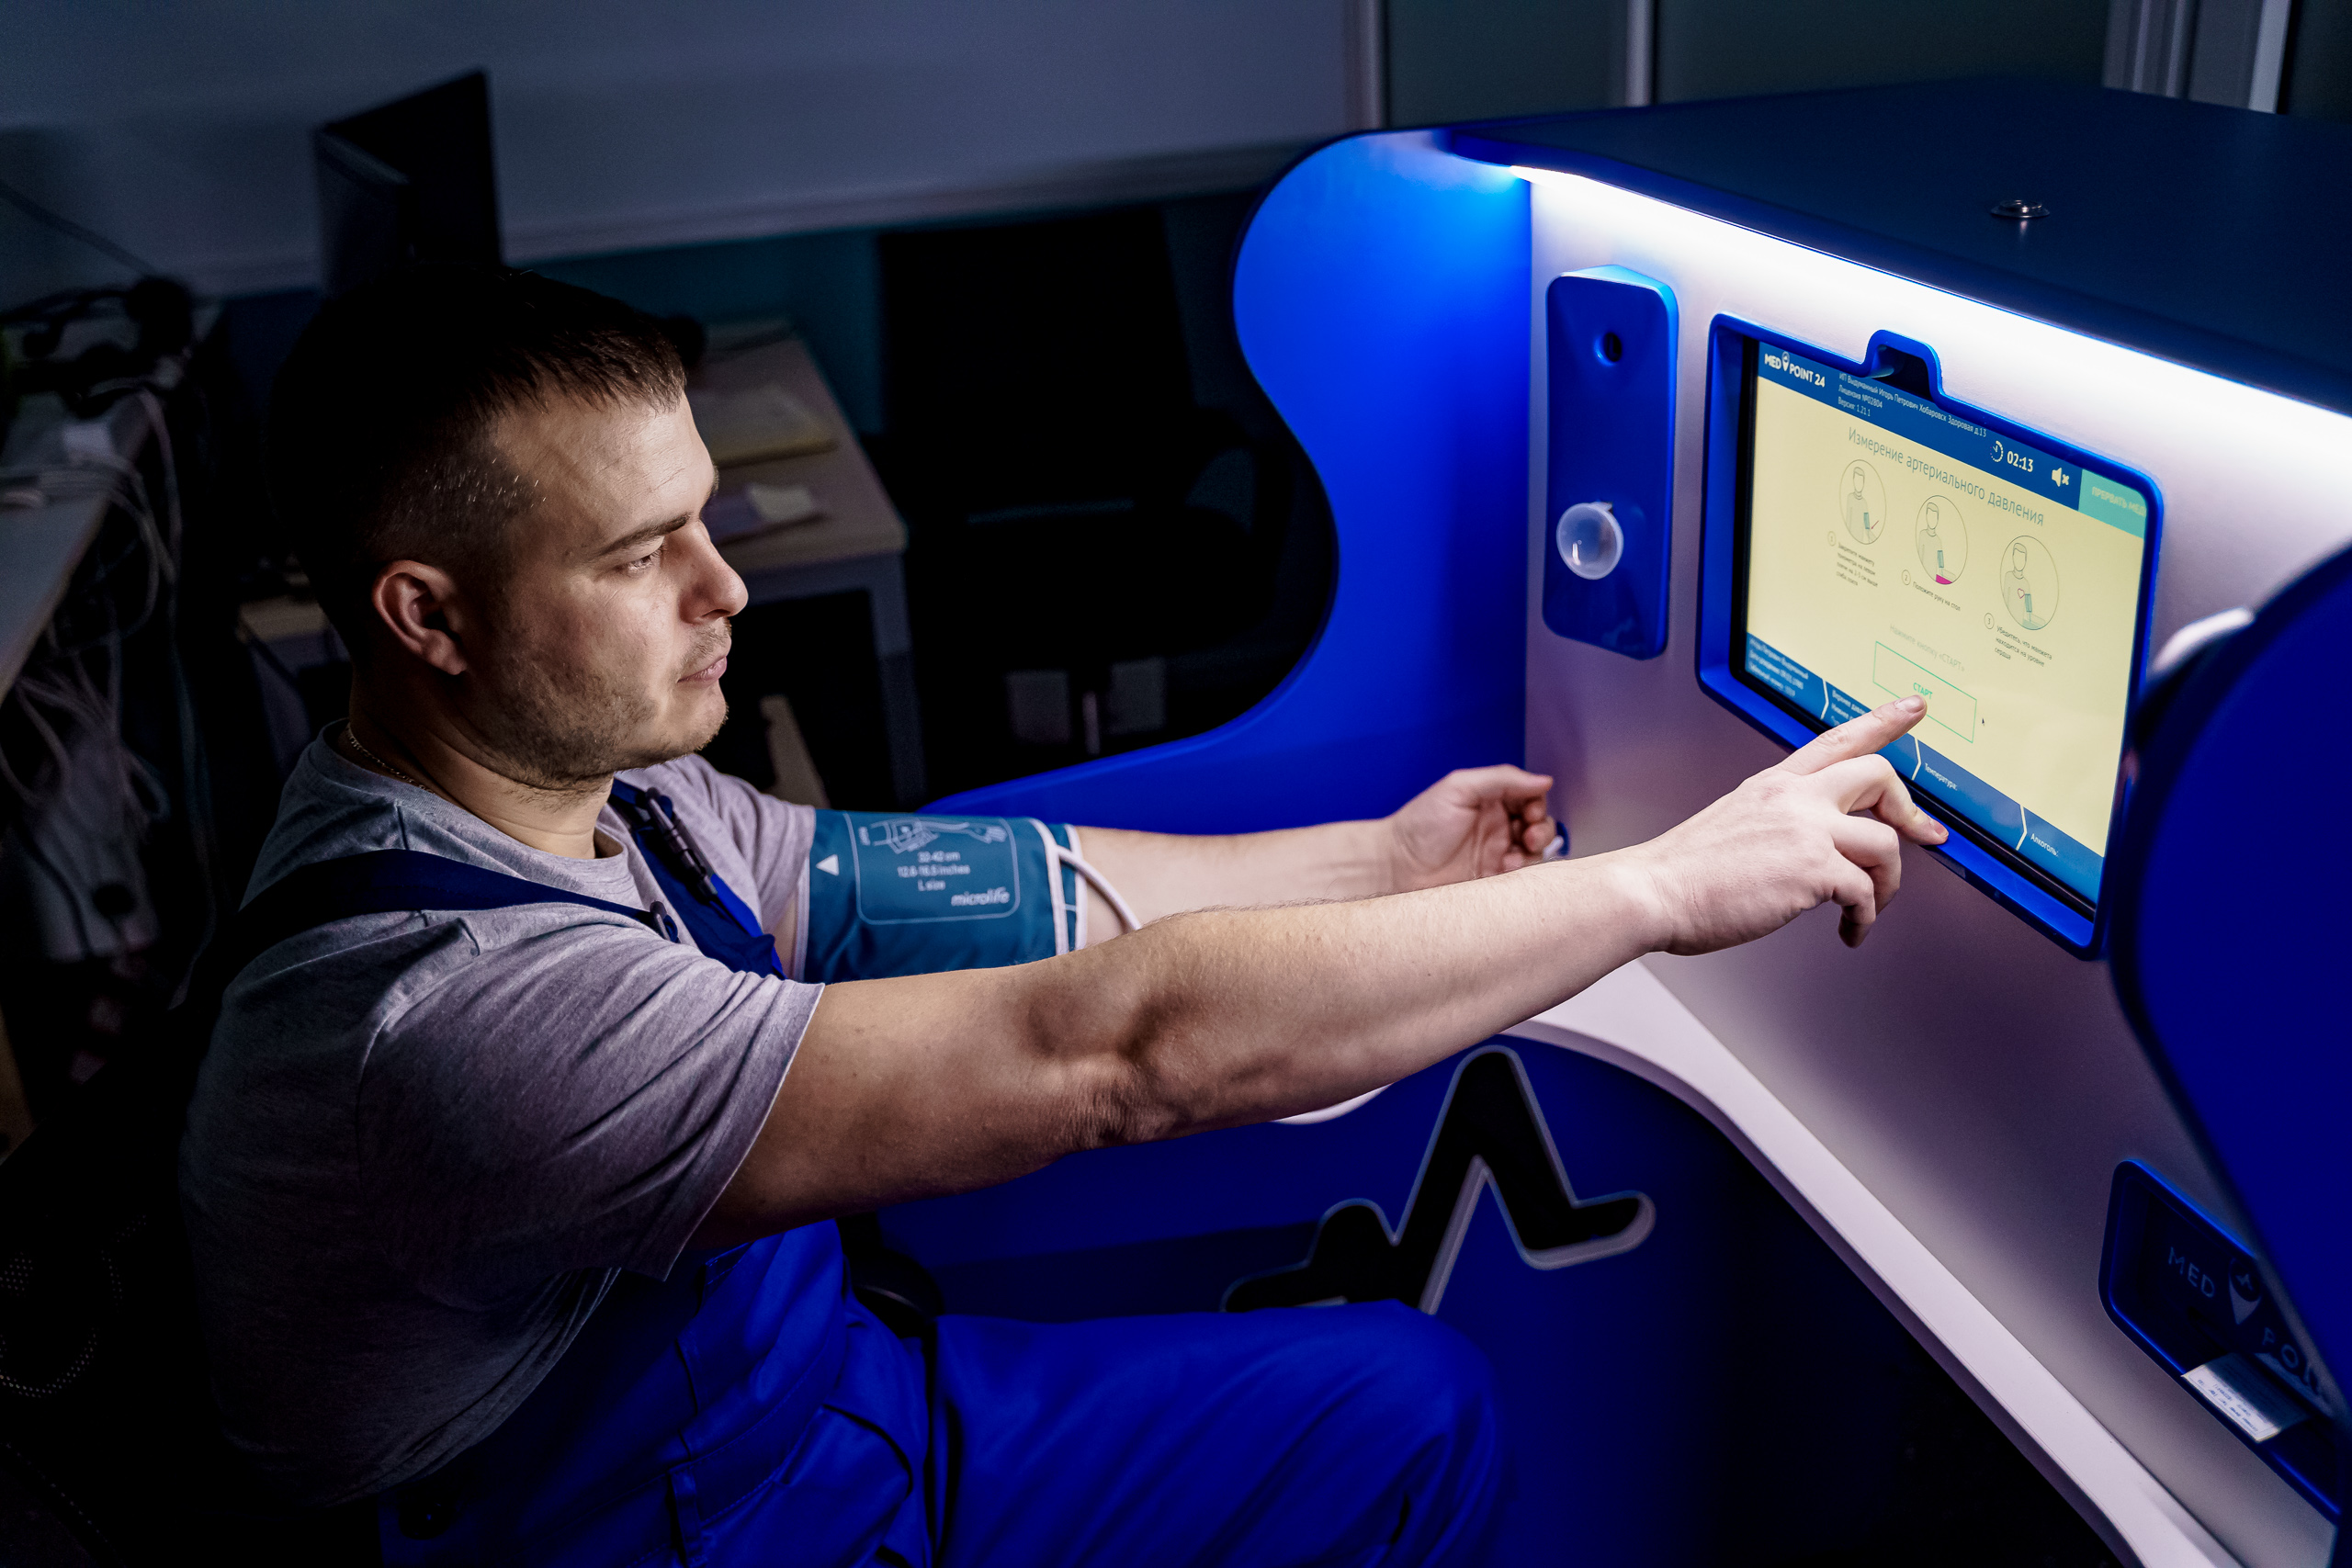
driver, medical, examination, preride, checkup, automotive design, motor vehicle, engineering, gas, electric blue, machine, service, automotive exterior, job, t shirt, fixture, recreation, elbow, auto part, aerospace engineering, vehicle door, employment, wrist, hearing, human leg, workwear, automotive wheel system, automotive window part, vest, gadget